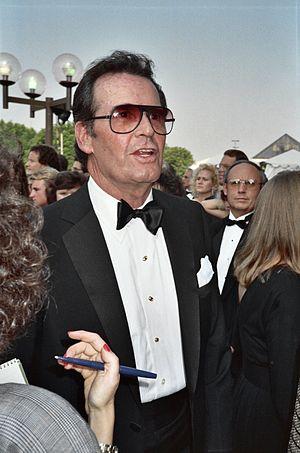
James Scott Baumgarner, dit James Garner, est un acteur, réalisateur et producteur américain né le 7 avril 1928 à Norman et mort le 19 juillet 2014 dans sa maison du quartier Brentwood, à Los Angeles.
N'oublie jamais, ou Les Pages de notre amour au Québec, est un film américain réalisé par Nick Cassavetes, sorti en 2004. Il s'agit d'une adaptation du best-seller de l'écrivain américain Nicholas Sparks, Les Pages de notre amour.